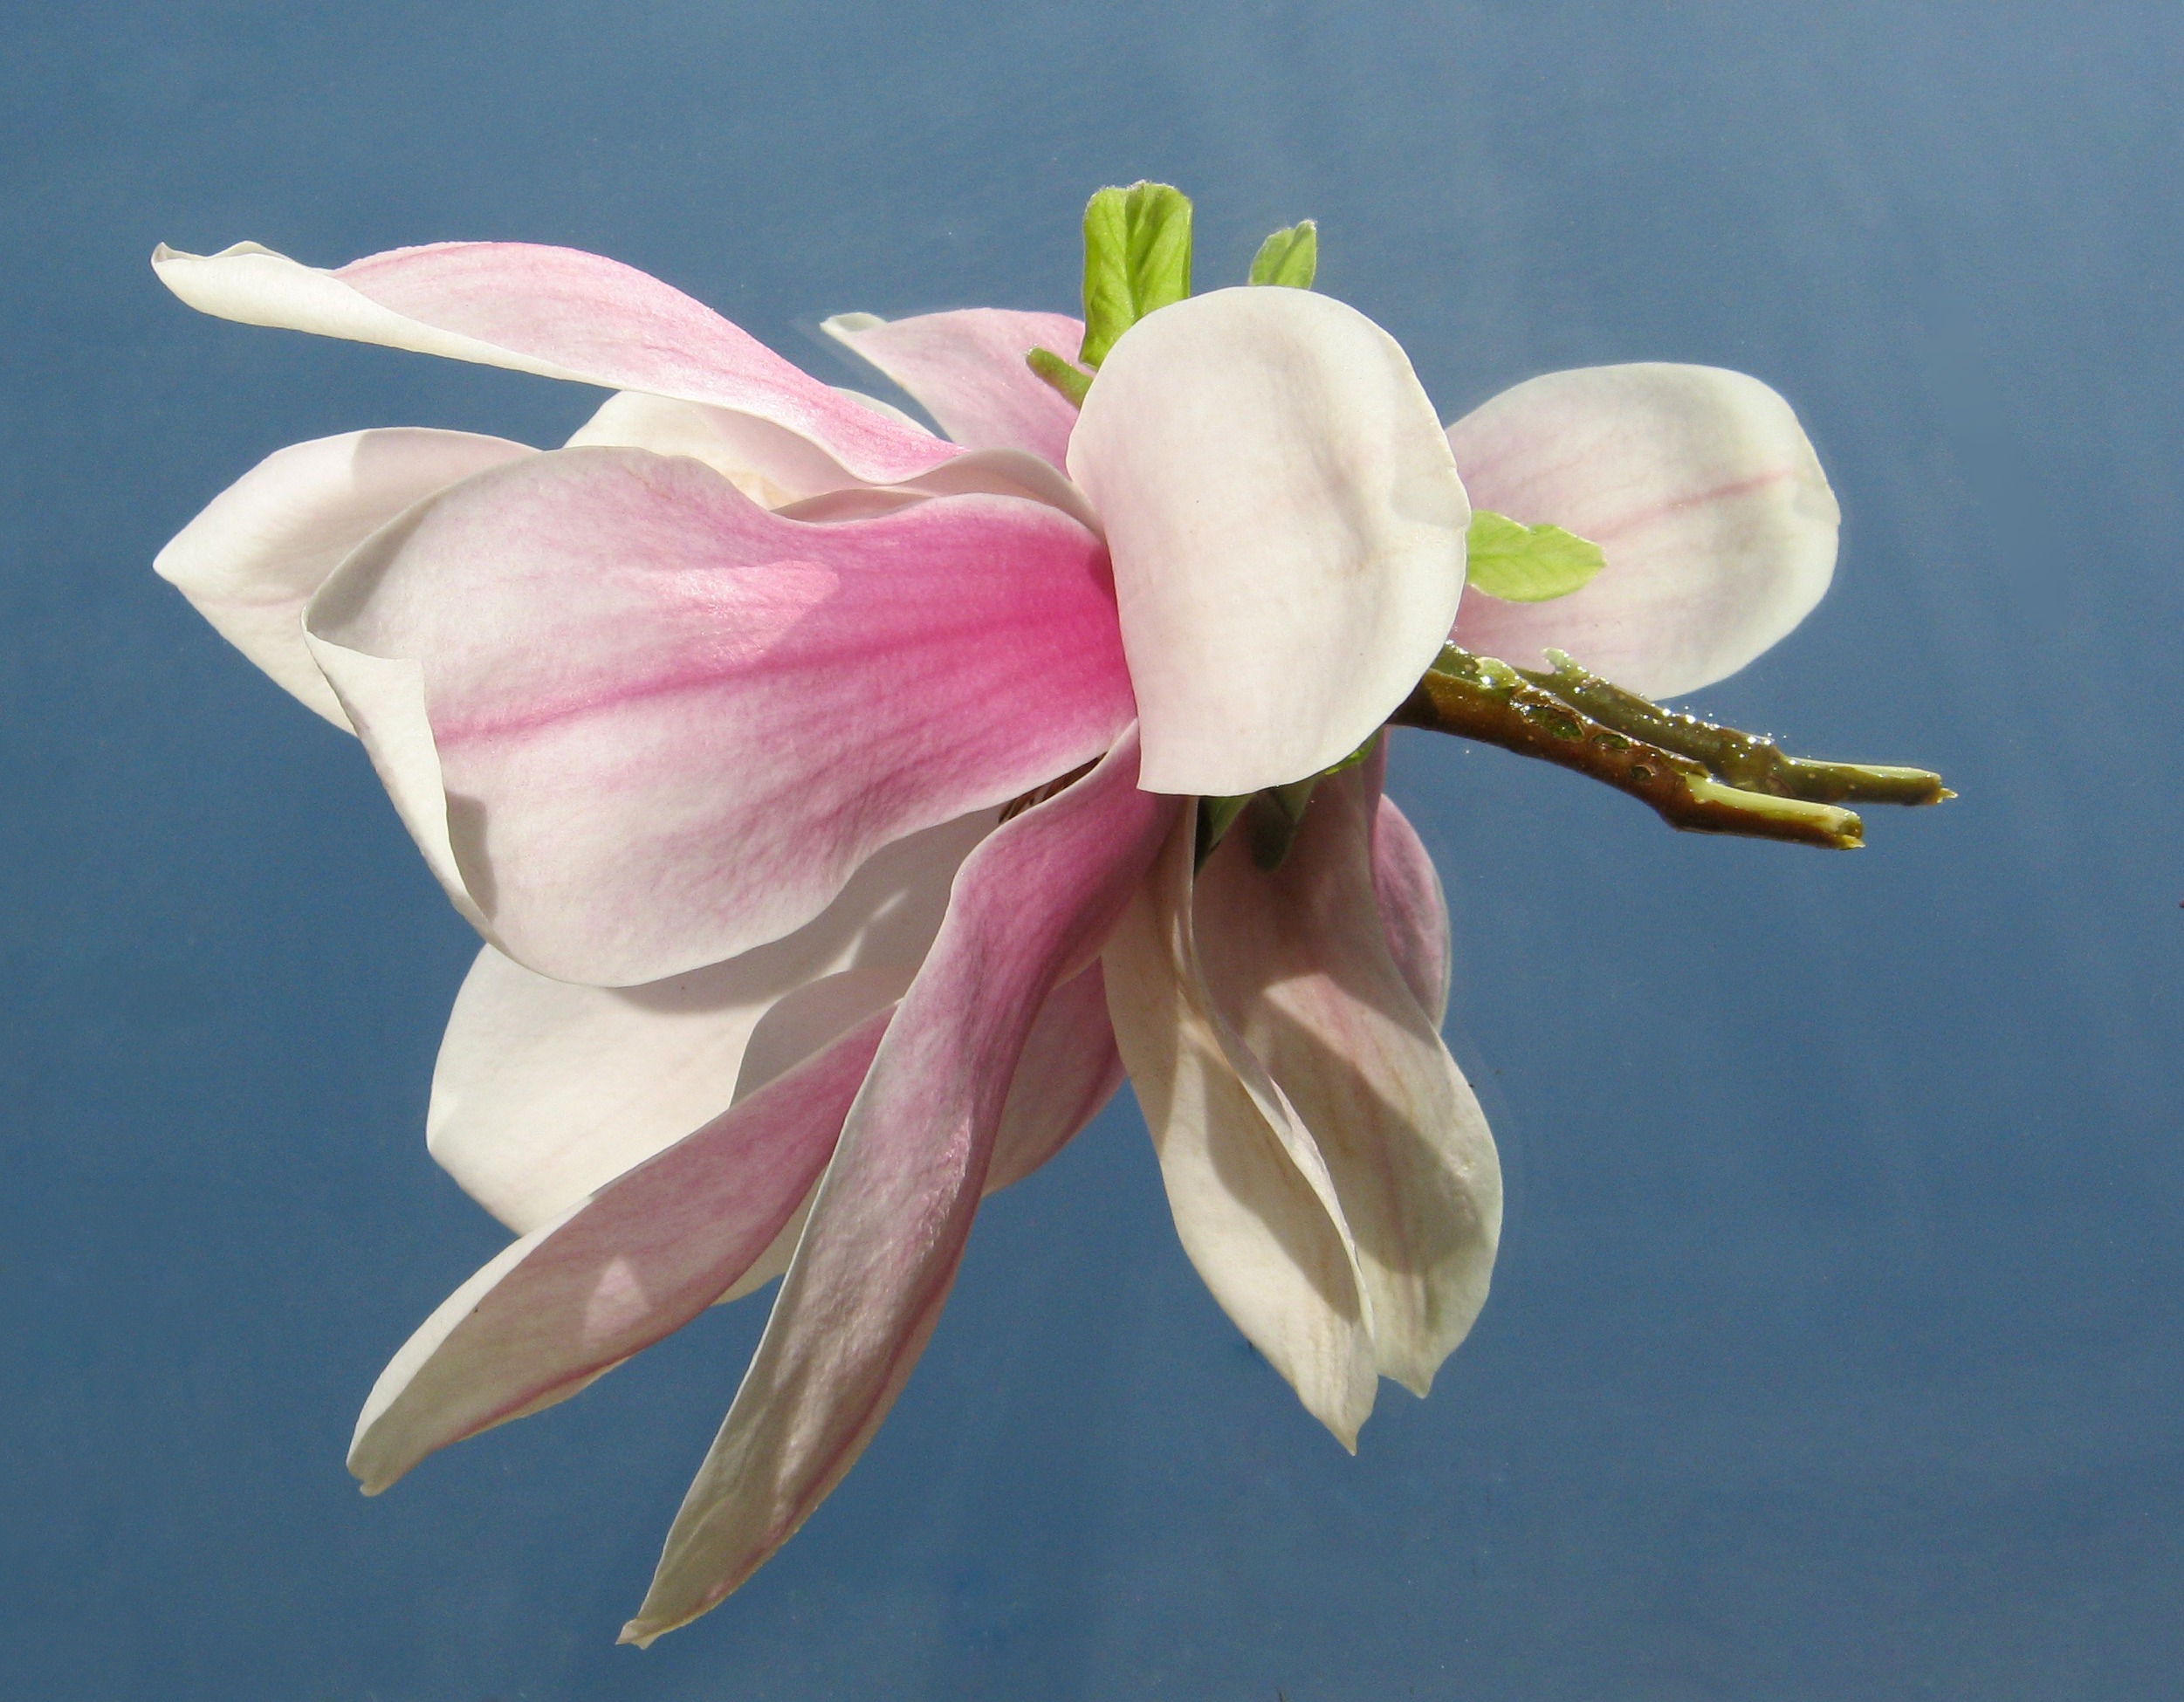
blossom, plant, flower, petal, bloom, isolated, spring, botany, pink, flora, close up, beautiful, lily, mirrored, magnolia, tender, macro photography, flowering plant, plant stem, land plant